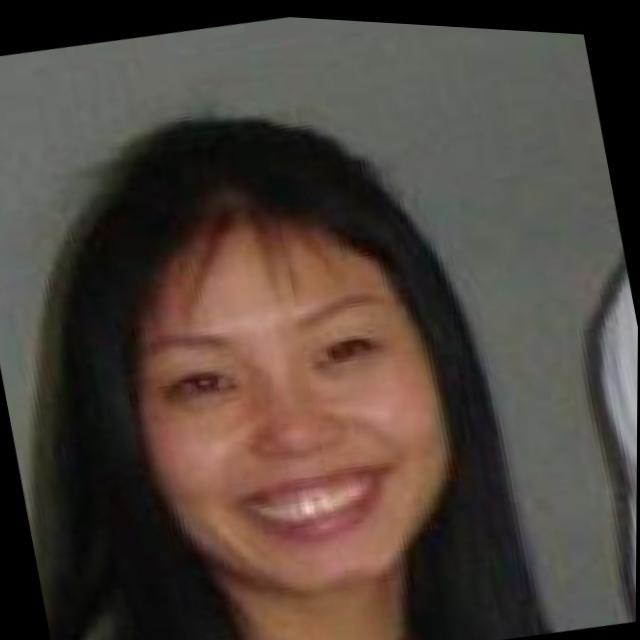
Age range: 21-44